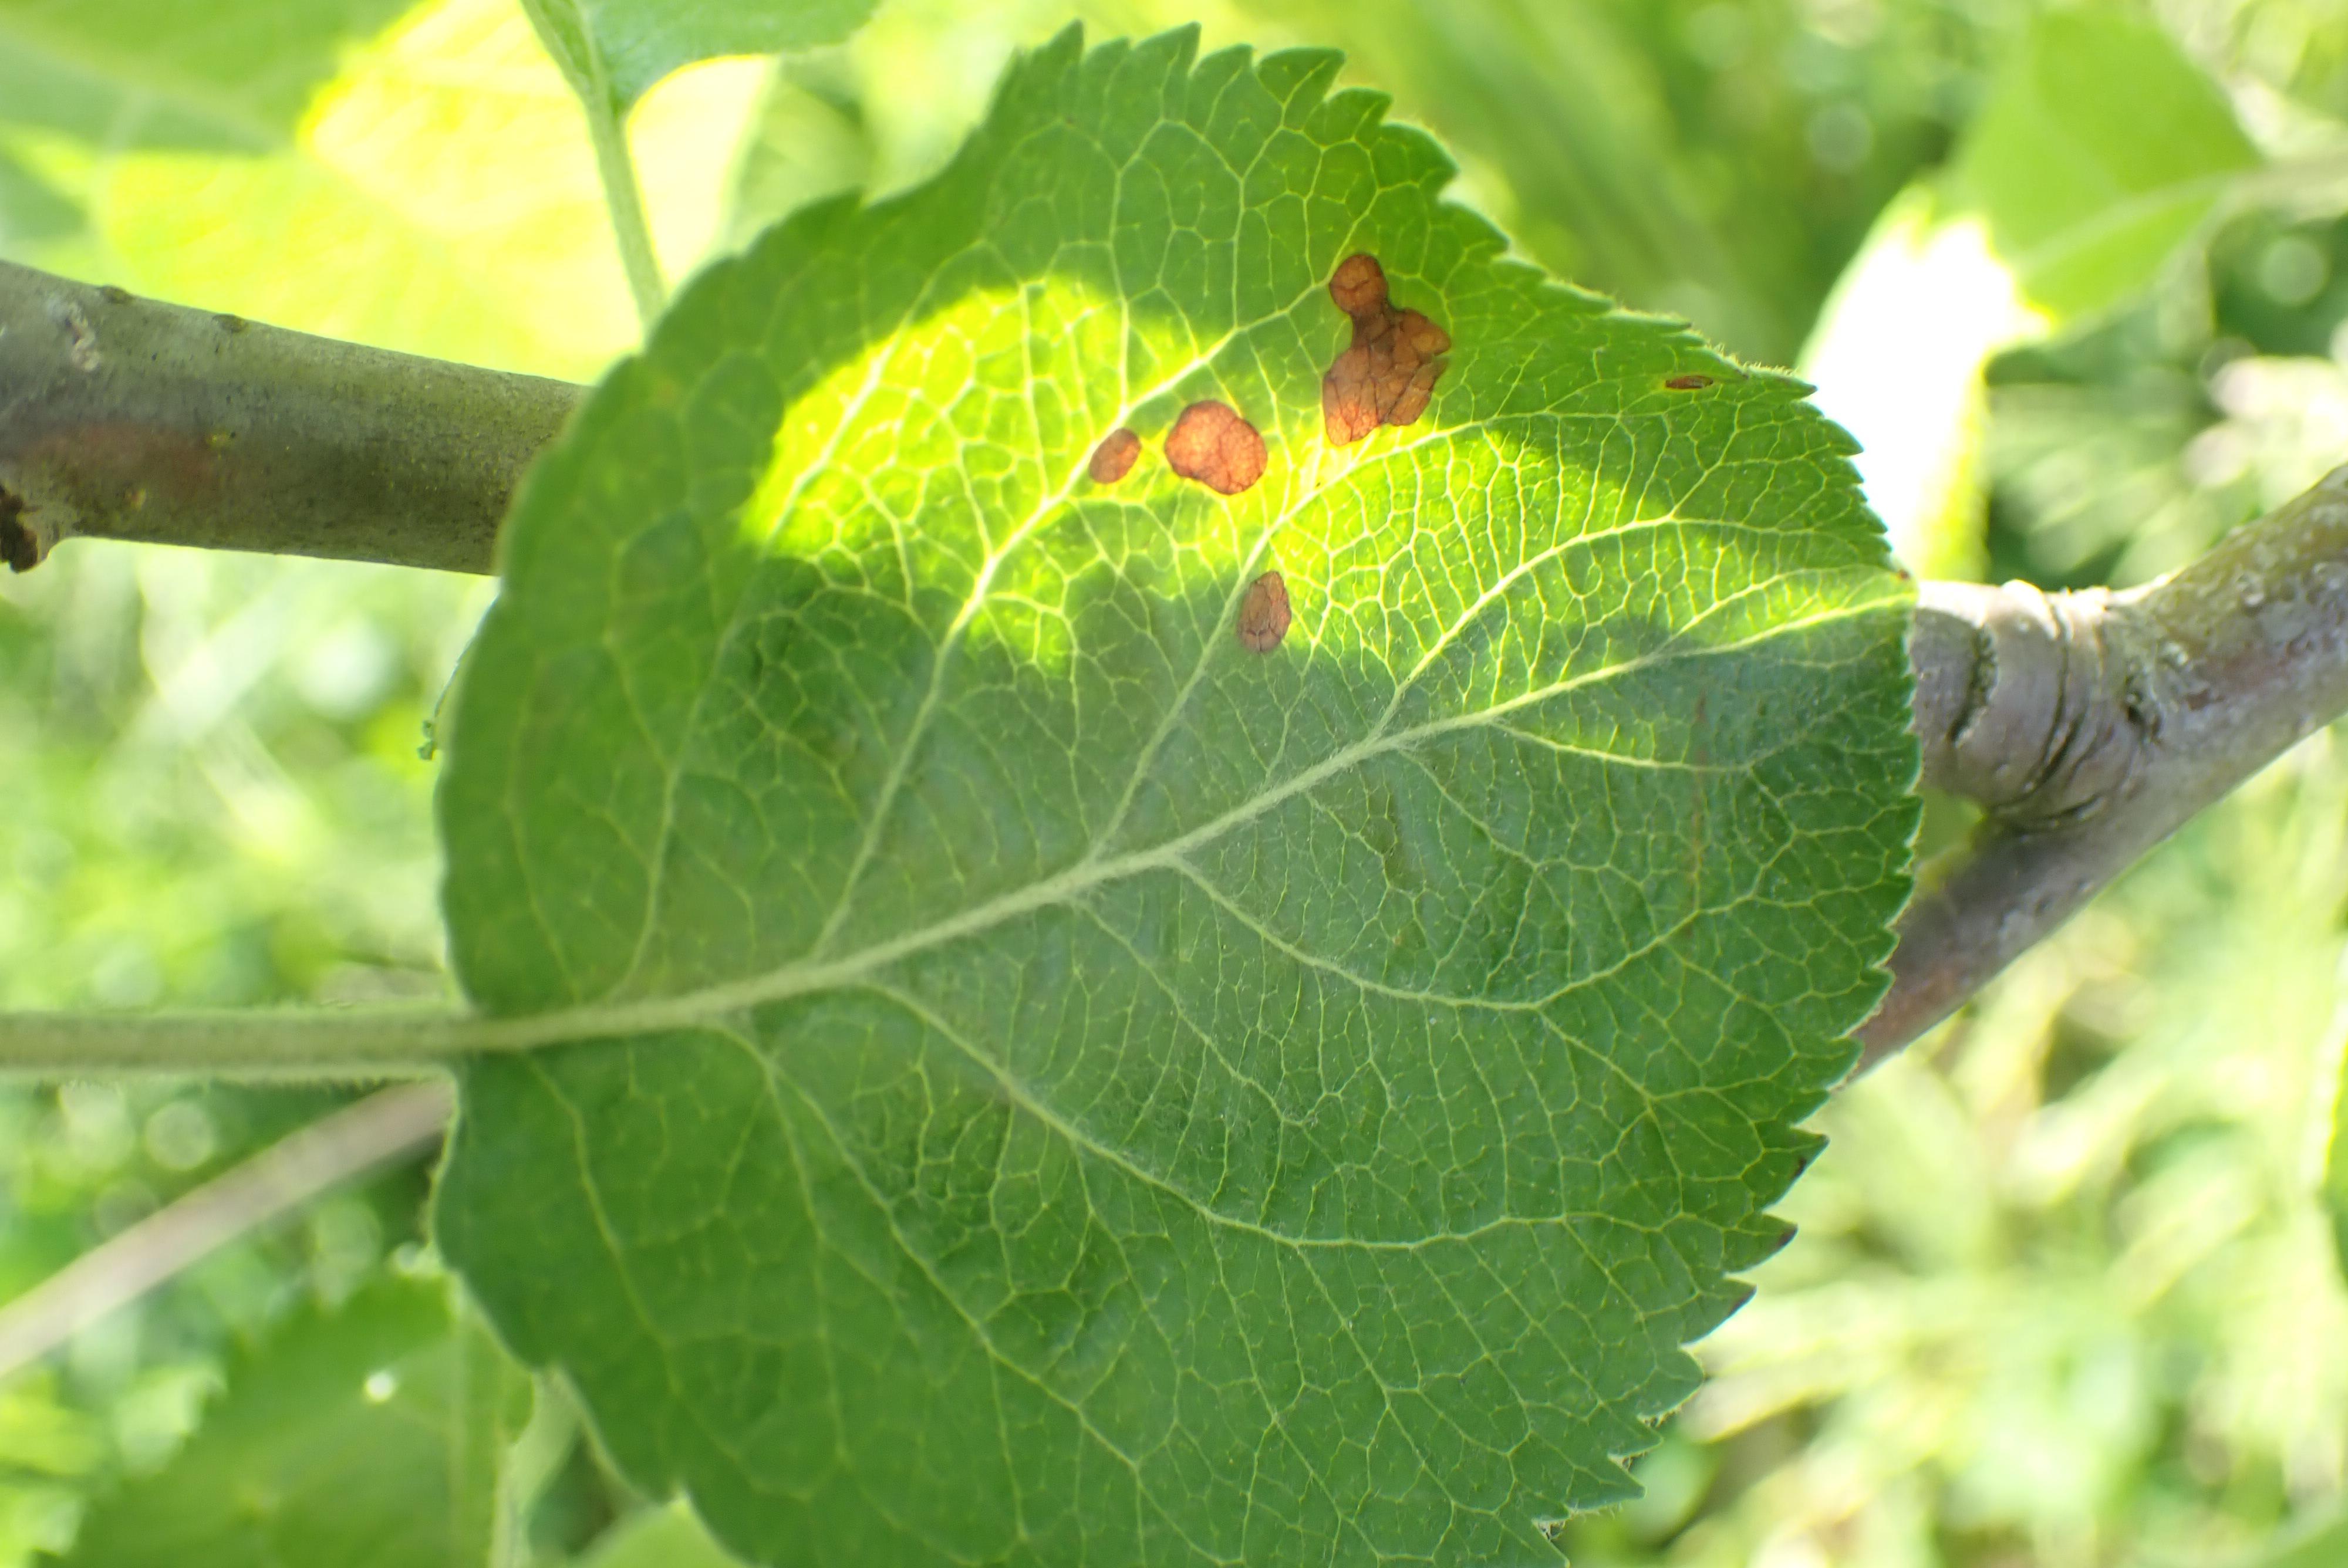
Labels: frog_eye_leaf_spot